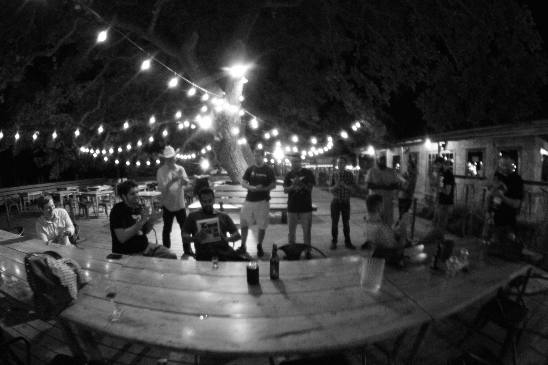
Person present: Yes